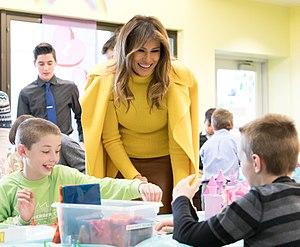
Melania Trump, née Melanija Knavs le 26 avril 1970 à Novo Mesto, est un ancien mannequin slovéno-américain. Elle est depuis 2005 l'épouse de Donald Trump. À la suite de l'élection de celui-ci à la présidence des États-Unis, elle devient Première dame des États-Unis le 20 janvier 2017.